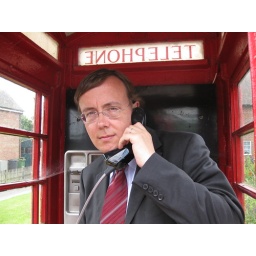
Martin Tod makes call in phone box